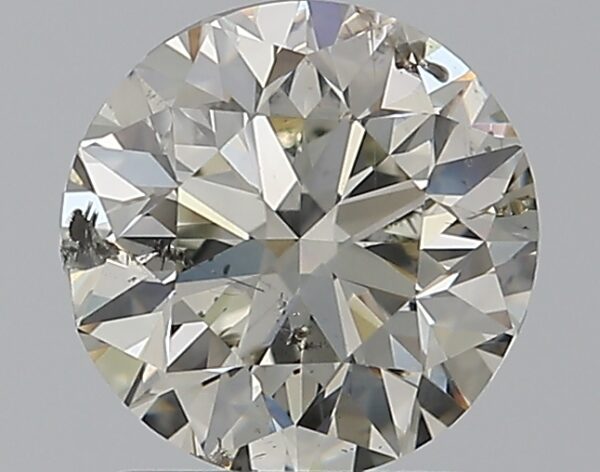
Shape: round
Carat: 1.5
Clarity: SI2
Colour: I
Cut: VG
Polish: EX
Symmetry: VG
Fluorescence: N
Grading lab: IGI
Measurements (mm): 7.22 x 7.14 x 4.63